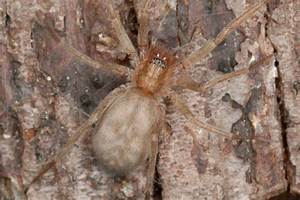
Label: ragno